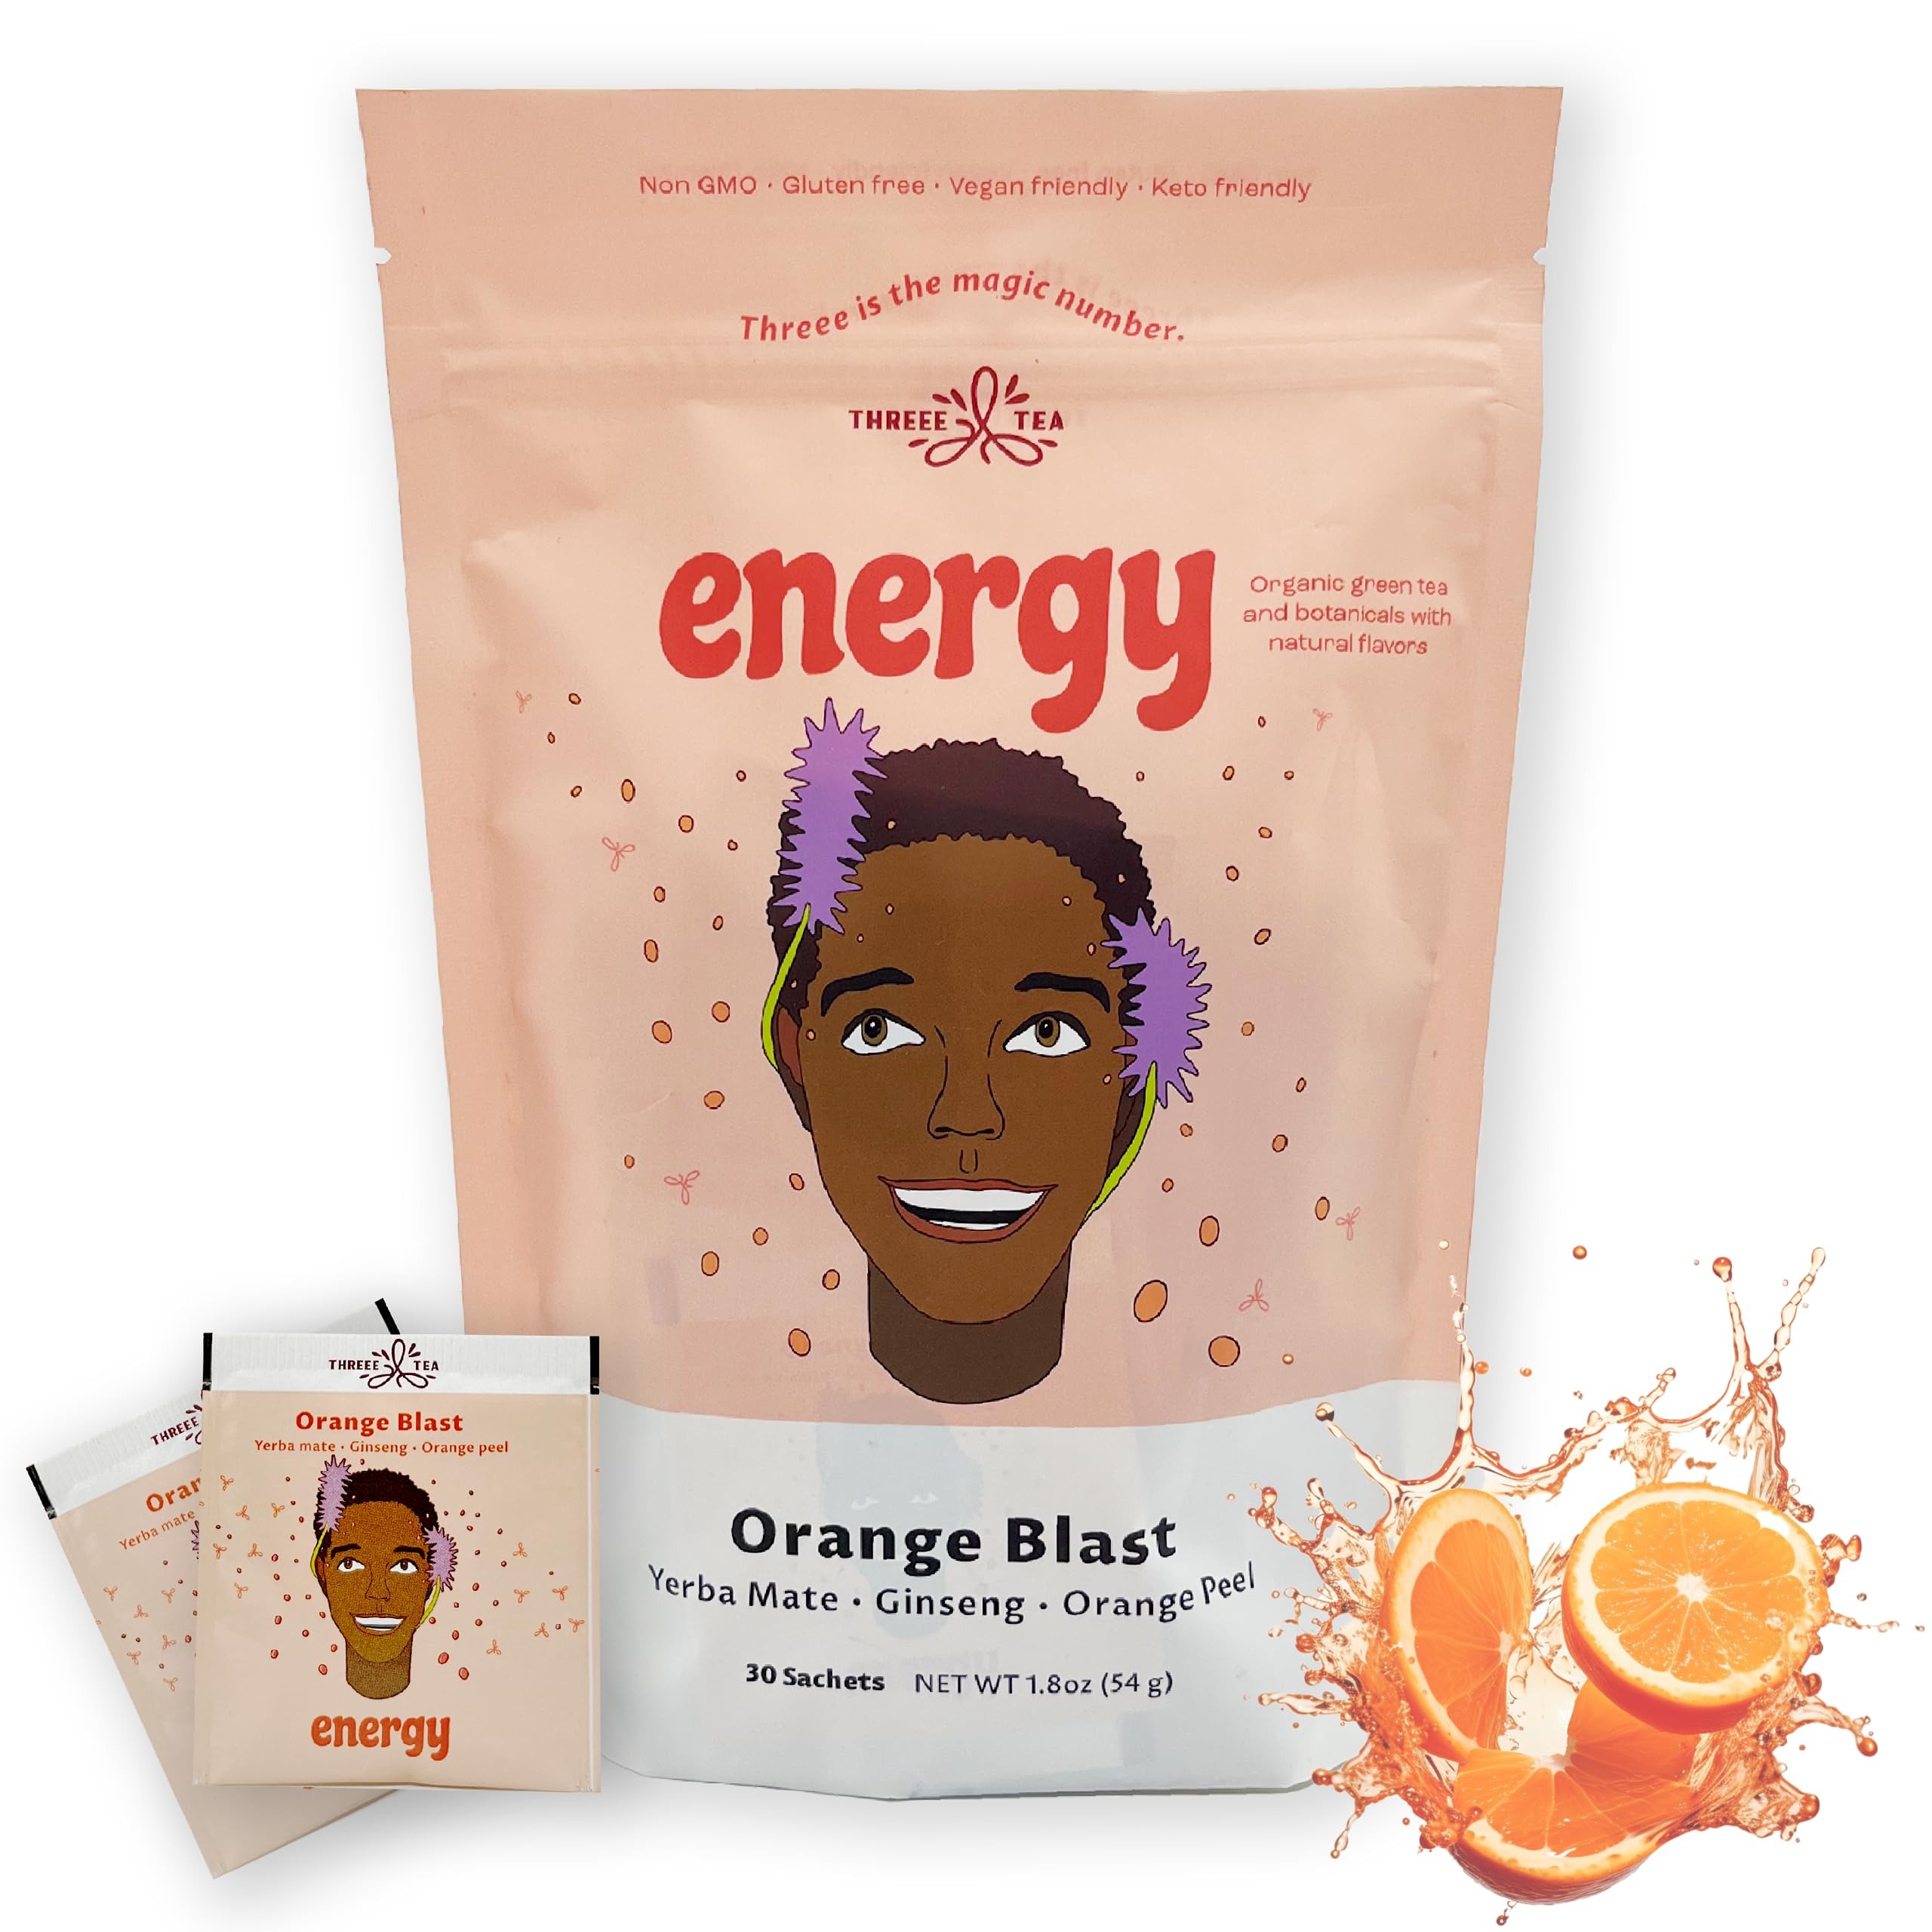
Item Name: THREEE Threee Energy Tea With Caffeine, Orange Blast Flavored Coffee Alternative, Healthy All Natural Green Tea With Yerba Mate, Turmeric, Licorice Root, Lemongrass & Ginseng, 30 Tea Bags
Value: 30.0
Unit: Count

Price: 11.99